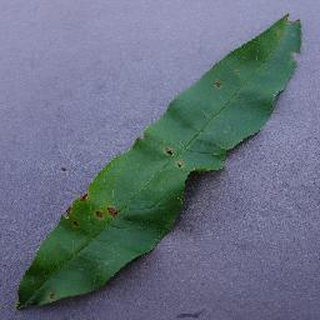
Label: peach_bacterial_spot